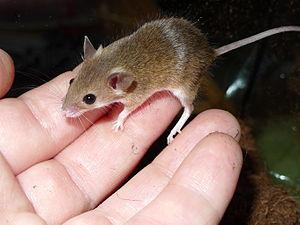
Mus mattheyi
Mus mattheyi, la Souris pygmée d'Afrique de l'ouest, ou Souris pygmée de Mattheyi est une espèce de rongeur de la famille des Muridae. Elle appartient au sous-genre Nannomys.